Artists' Co-op (Wellington)

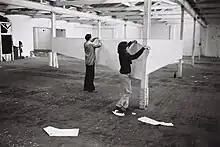
Mark Hantler, Derek LeDayn and Chris Lipscombe put up Barry Thomas' "Three handed Chess" performance triangle 1978.

The search for premises finally turned up the 33,000 square foot vacant Dalgety wool store penthouse with sawtooth glass roofed lighting.